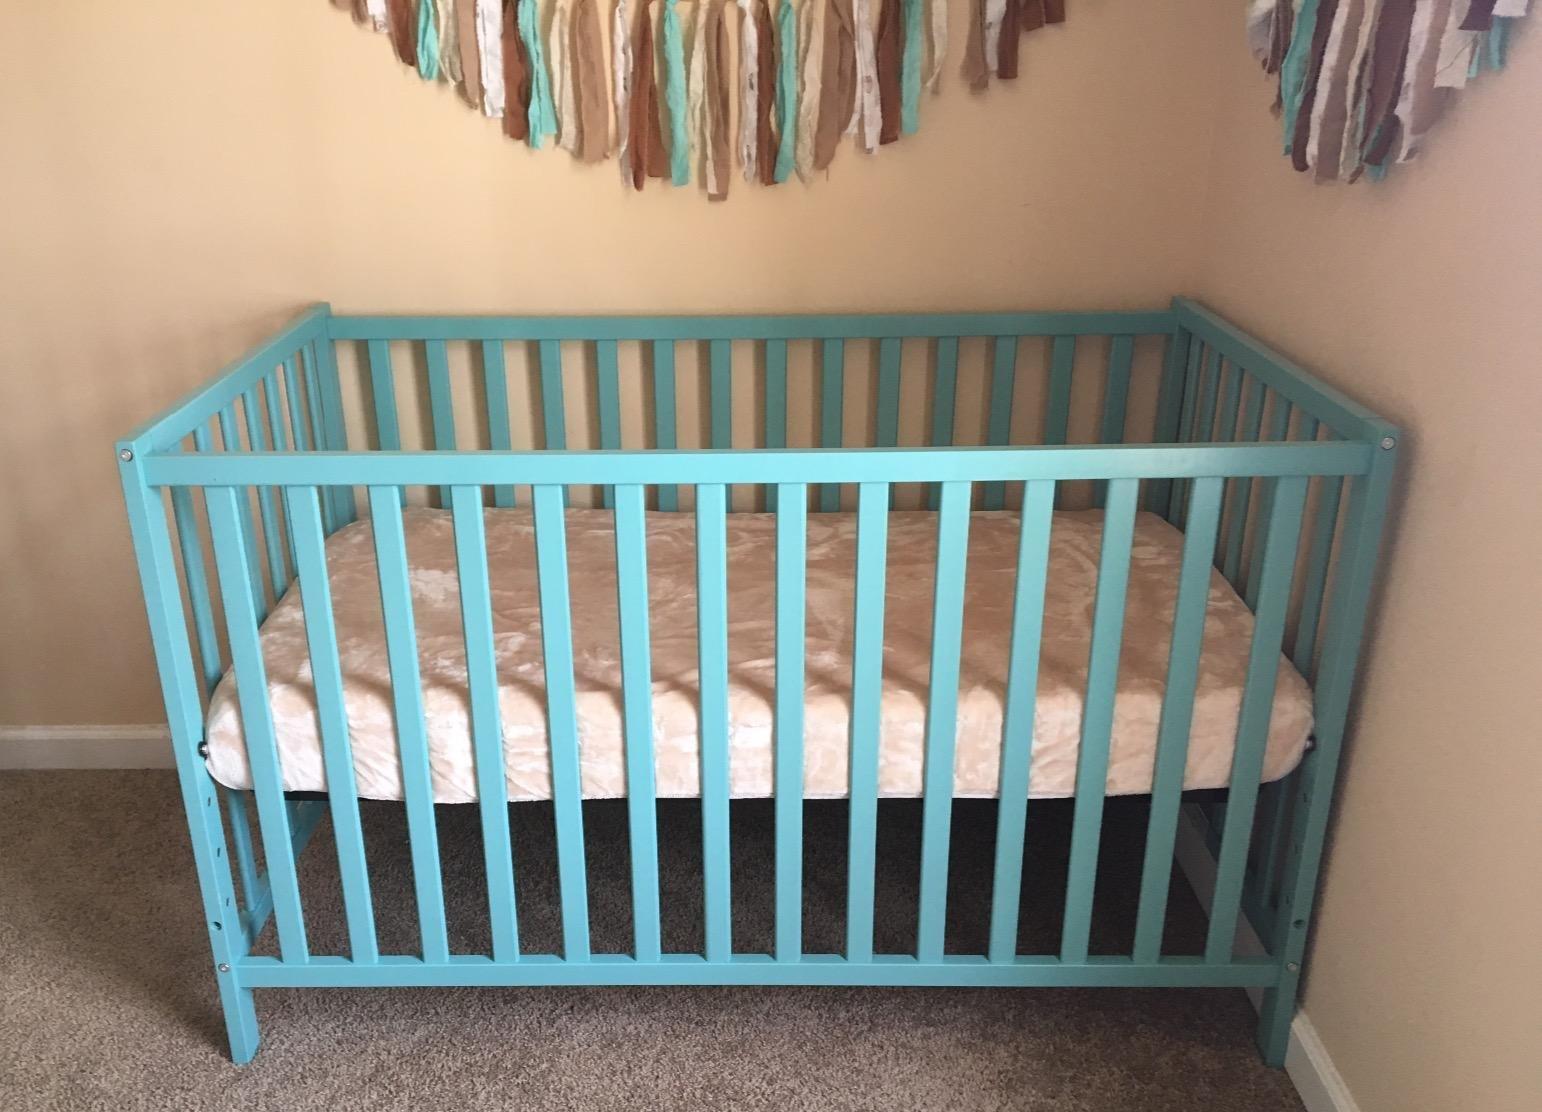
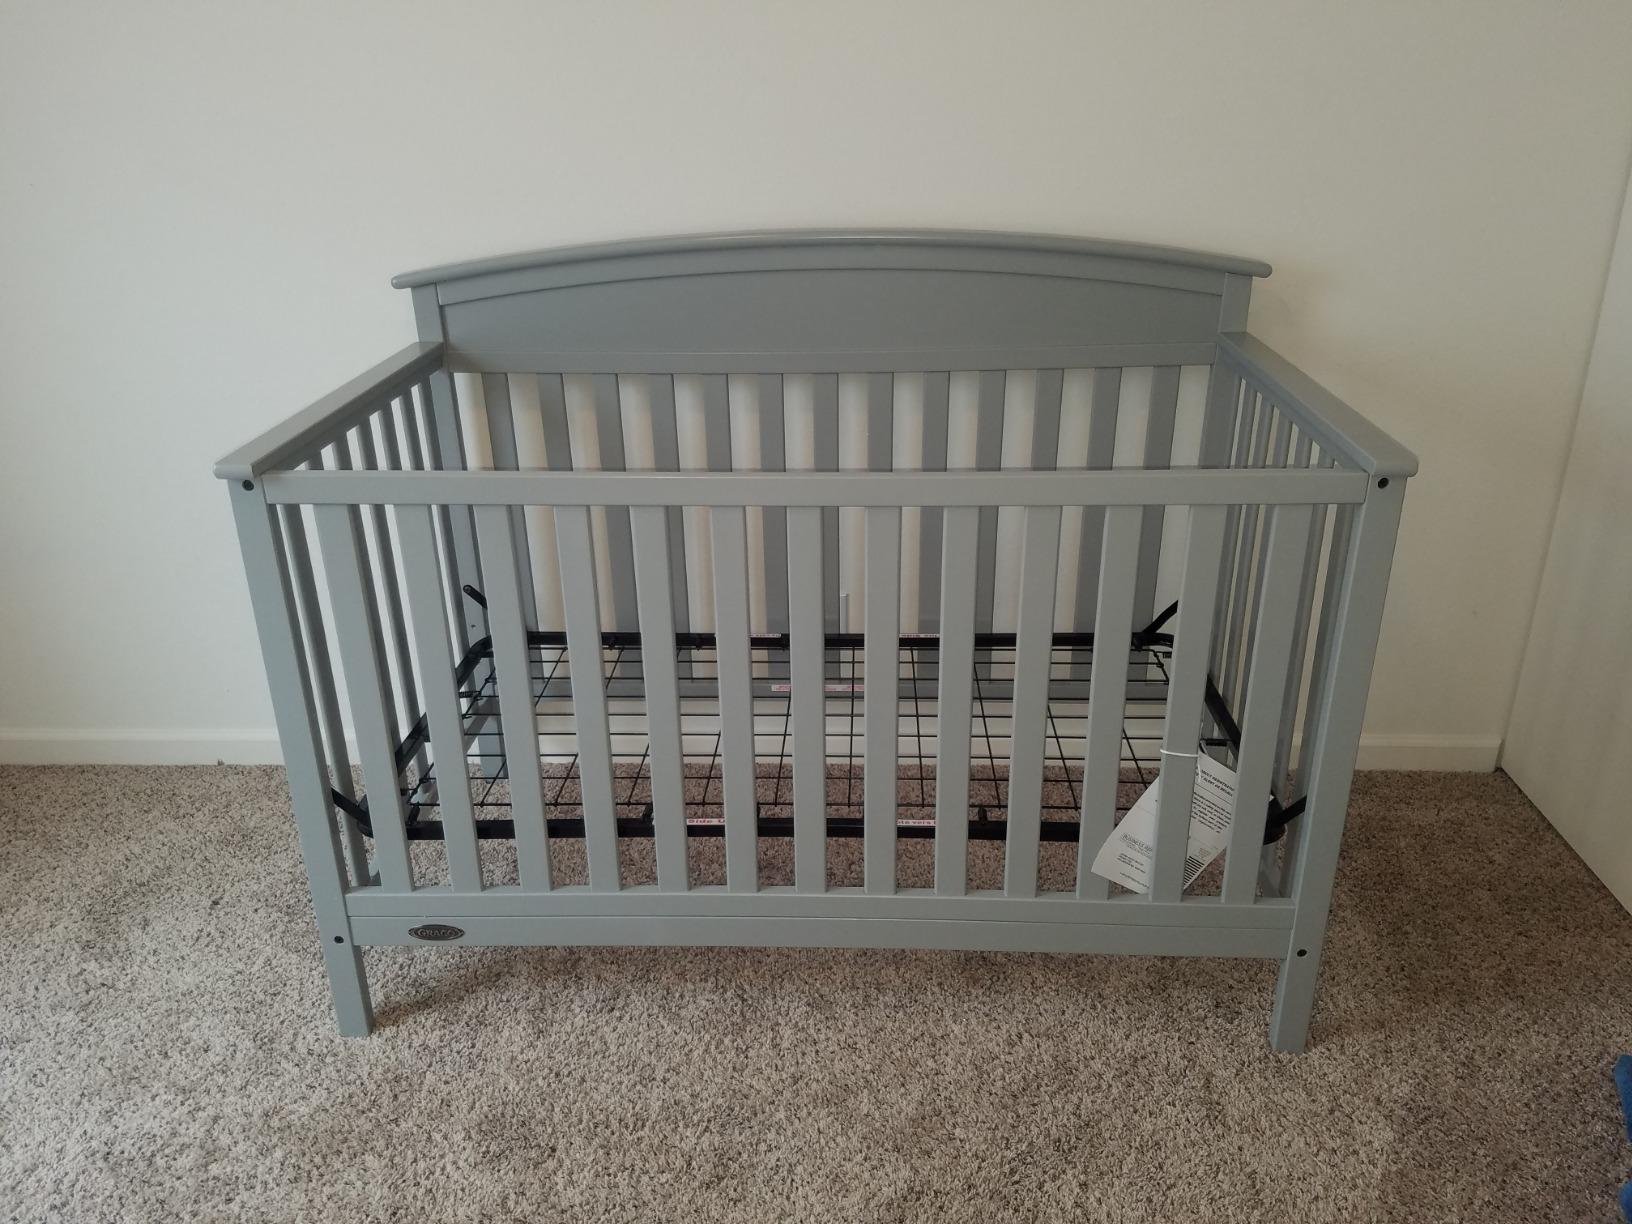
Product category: products_crib
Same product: no